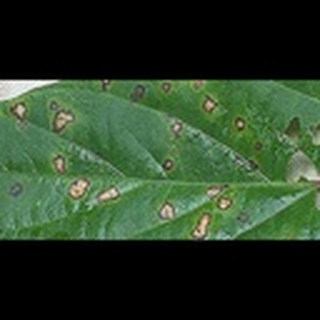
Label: cotton_target_spot